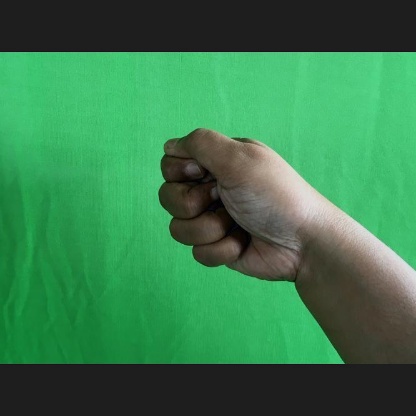
Mudra: Mushti